West Link

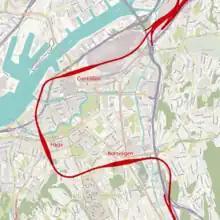

The West Link is a railway project under construction in Gothenburg, Sweden. It consists of of railway, including of tunnel, including three new underground stations: Centralen, Haga and Korsvägen. The purpose of the project is to increase capacity and reduce travel times for commuter and regional trains.